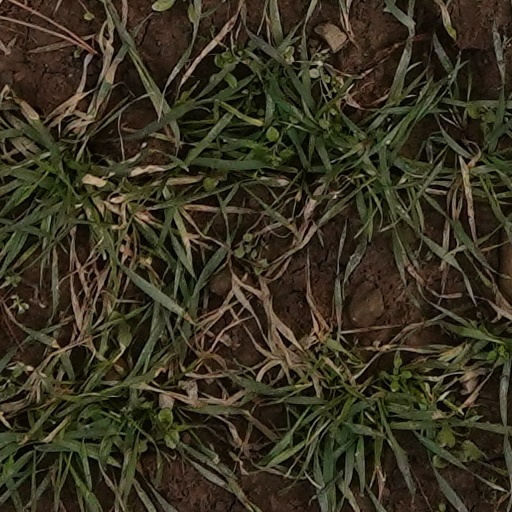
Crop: wheat